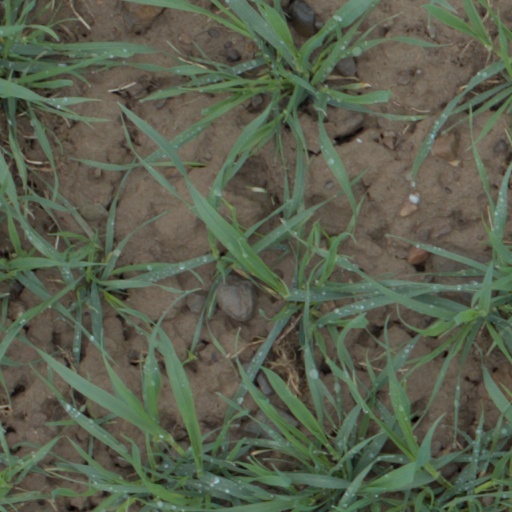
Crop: wheat